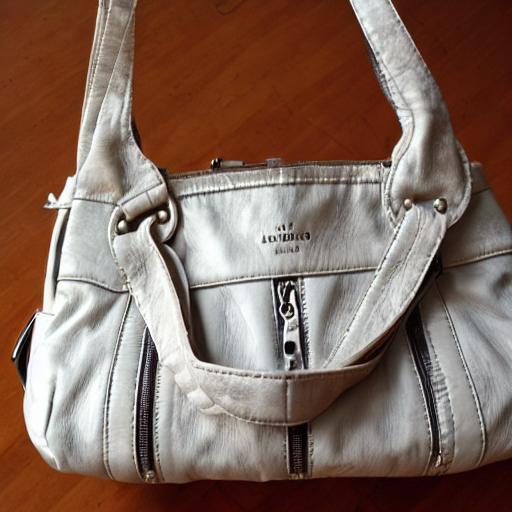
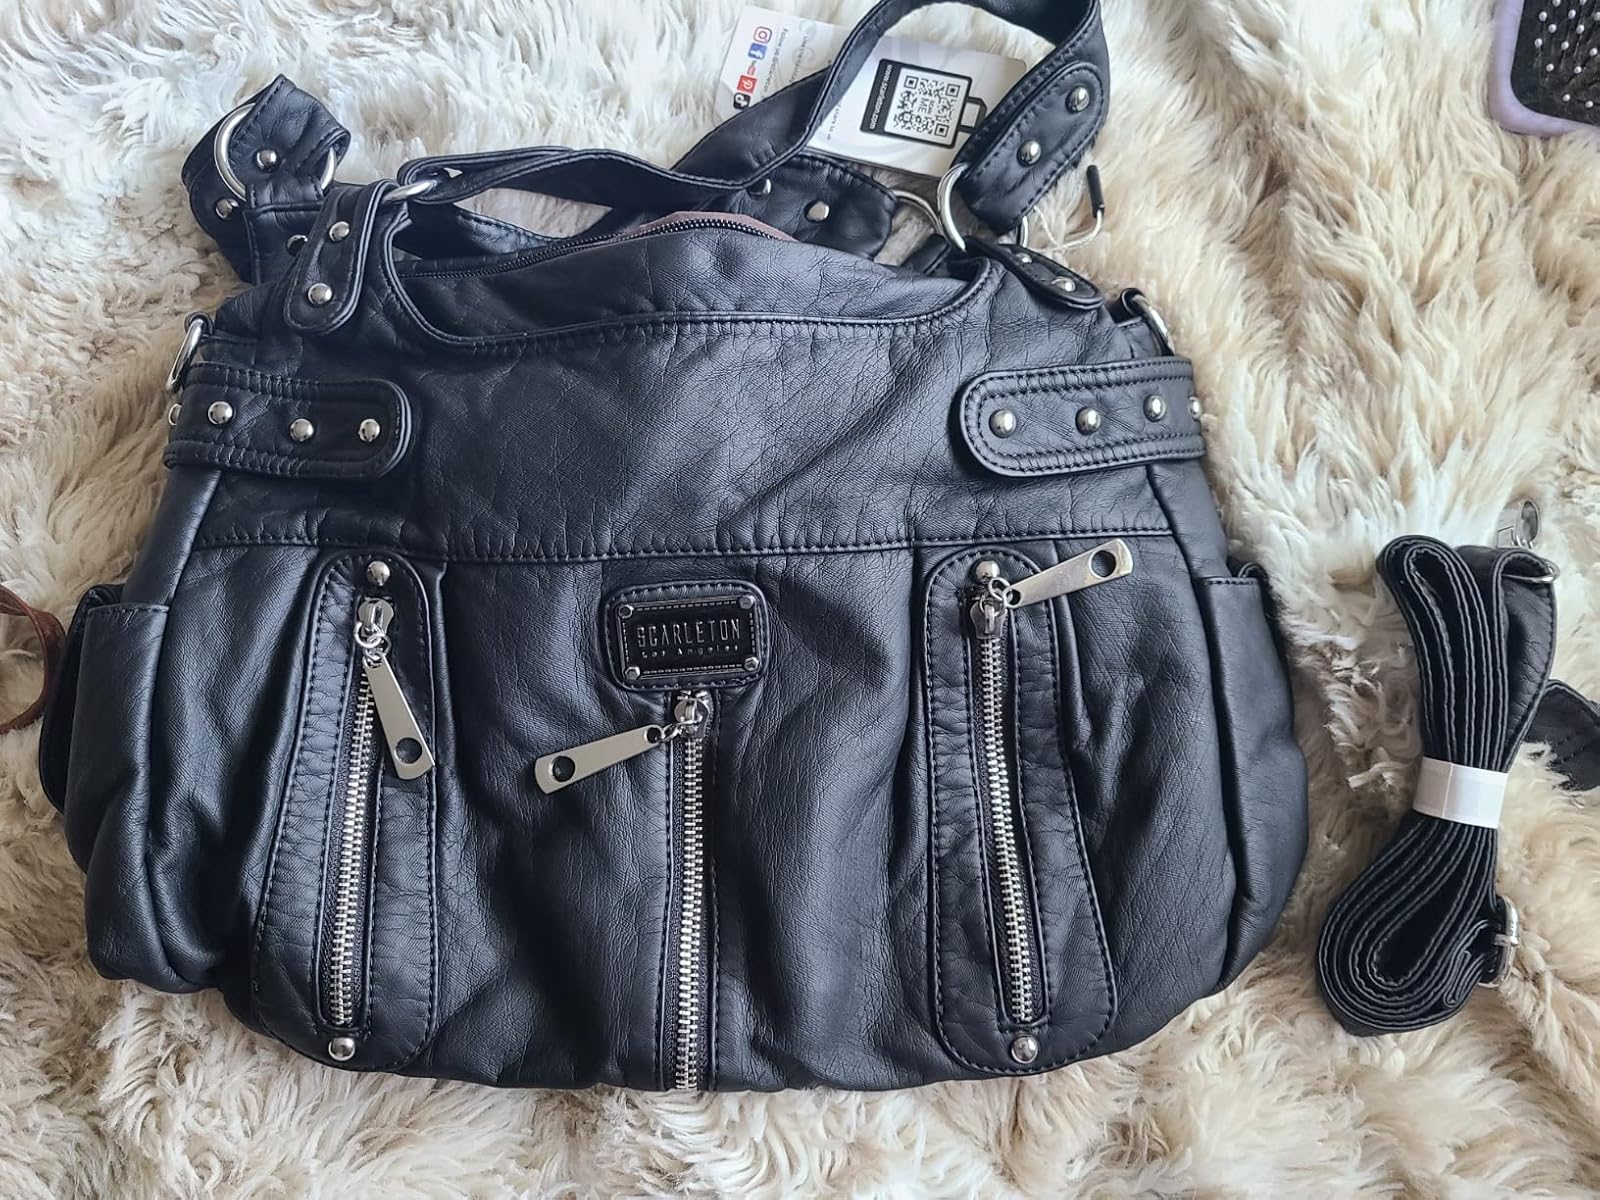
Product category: accessories_handbag
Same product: no